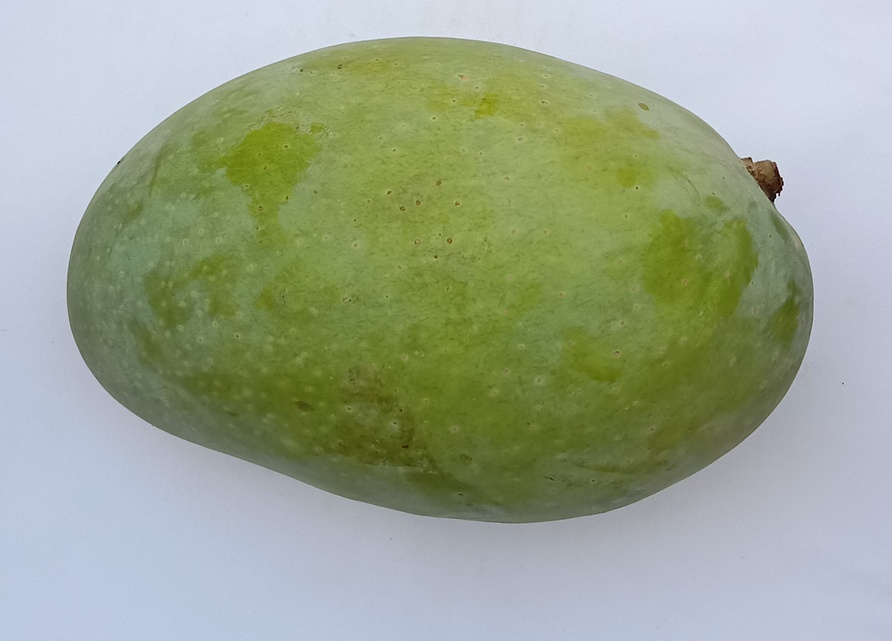
Mango variety: Fajri